Volga Svyatoslavich

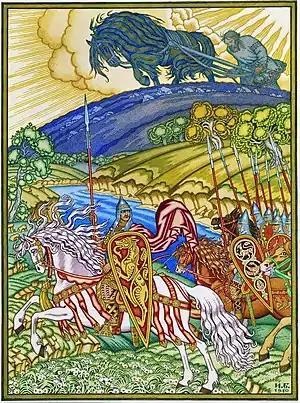
"Volga Svyatoslavich and Mikula Selyaninovich", by Ivan Bilibin

Volga Svyatoslavich or Volkh Vseslavyevich is a Russian epic hero, a "bogatyr", from the Novgorod Republic "bylina" cycle.